Succession to the Throne Act, 2013

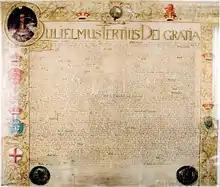
The "Act of Settlement, 1701"

The Supreme Court of Canada declared unanimously in the 1981 Patriation Reference that the "Bill of Rights, 1689," a law requiring amendment to implement the desired changes to royal succession, is "undoubtedly in force as part of the law of Canada". Furthermore, in "O'Donohue v. Canada" (2003) the Ontario Superior Court of Justice found that the "Act of Settlement, 1701", is "part of the laws of Canada" and the rules of succession are "by necessity incorporated into the constitution of Canada". Another ruling of the Ontario Superior Court, in 2014, echoed the 2003 case, stating that the "Act of Settlement" "is an imperial statute which ultimately became part of the law of Canada." Upon dismissing appeal of that case, the Court of Appeal of Ontario stated "[t]he rules of succession are a part of the fabric of the constitution of Canada and incorporated into it".